15th Independent Special Forces Brigade

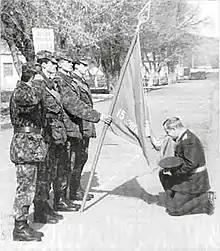
Colonel Vladimir Kvachkov shown here kissing the war banner of 15th Spetsnaz Brigade during the unit's farewell ceremony honouring its transfer from the disbanded Soviet Army to the Uzbek Ground Forces.

From September 1992 to the end of 1994, the 15th Brigade was actively involved in the Tajikistani Civil War on the orders of defence minister Rustam Akhmedov.